Gates of Harvard Yard

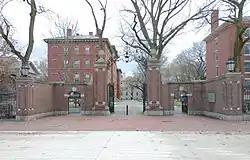
Meyer gate

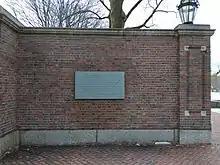
The Ralph Waldo Emerson plaque on the West side of the Meyer gate

The inscription on the Class of 1881 Gate invites the reader to "come within its gates, in order that in whole-hearted service to the truth, they may enter into life and so be free". It has been locked for many years.